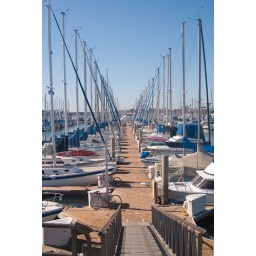
Looking down a dock full of sail boats at the Alamitos Bay Marina in Long Beach, CA. September, 2009.